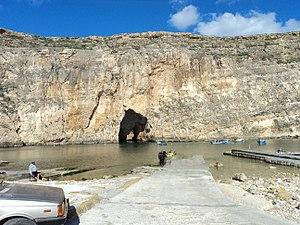
Vue de Inland Sea à Gozo
Situé autour du hameau de Dwejra, sur la côte ouest de l'île de Gozo, le site a été popularisé par les nombreux films, qui ont utilisé la particularité de ses paysages dans le cadre de leur tournage. Surplombé par l'emblématique Arche d'Azur, un ensemble de reliefs sous-marins, parmi les plus remarquables de l'archipel maltais sont accessibles par deux points d'entrée exceptionnels : Blue Hole et Inland Sea, qui ont donné leur nom à l'ensemble du site de plongée.